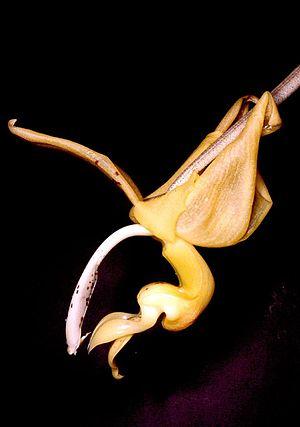
La flore en Colombie se caractérise par une biodiversité importante, avec le taux le plus élevé d'espèces par unité de surface à travers le monde. Plus de 130 000 espèces ont été signalées sur le territoire colombien.